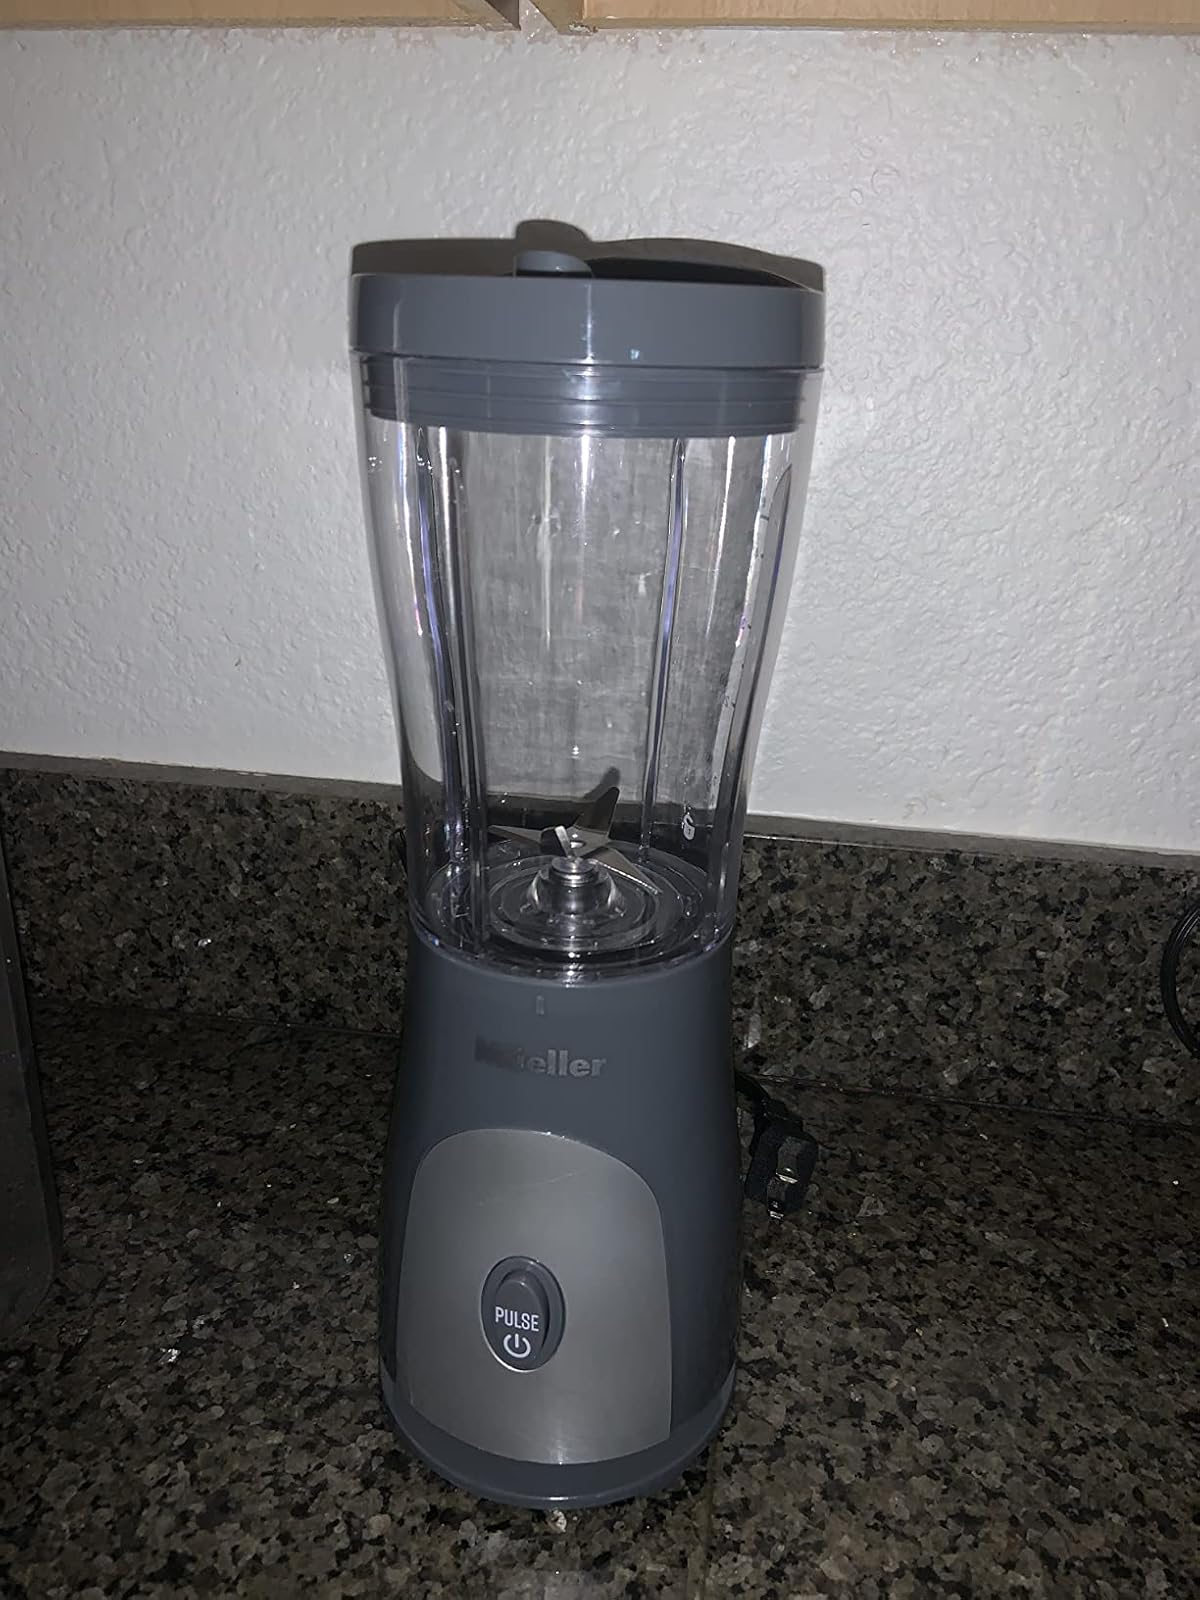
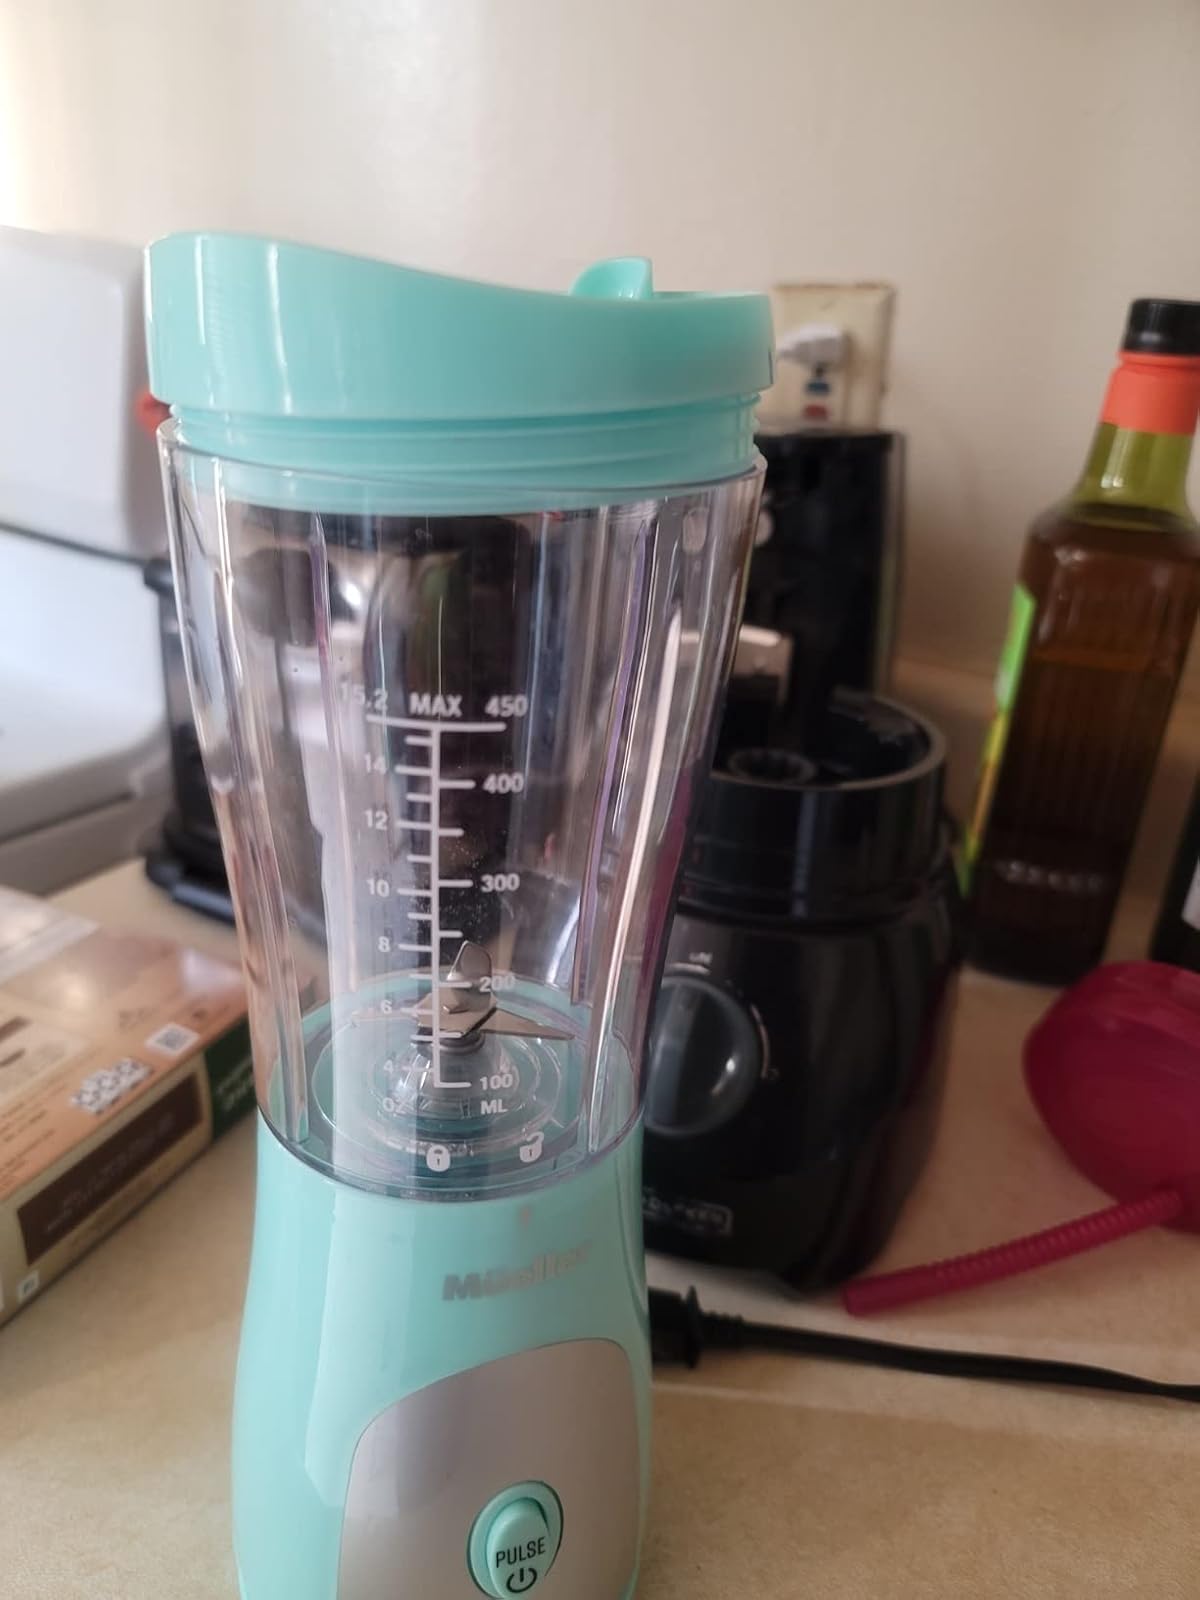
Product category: items_blender
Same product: no